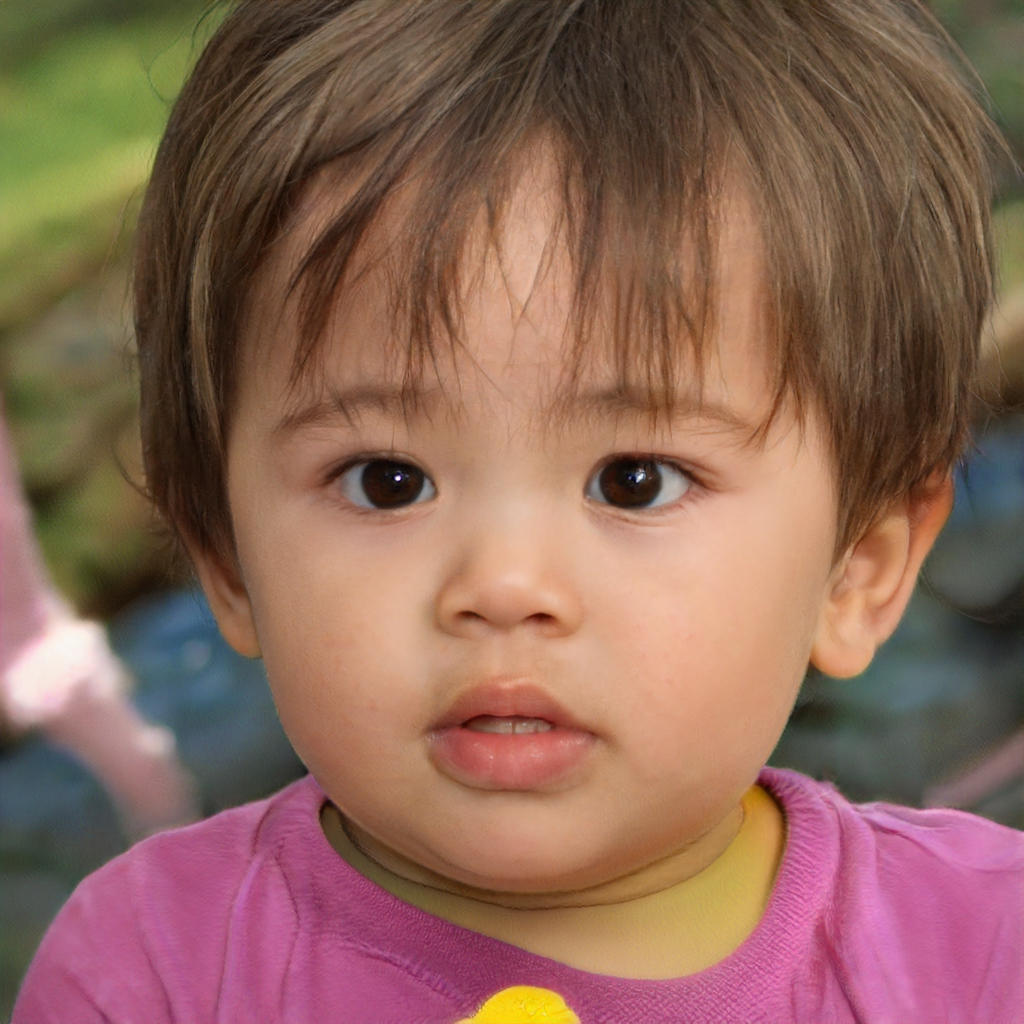
Label: Colored